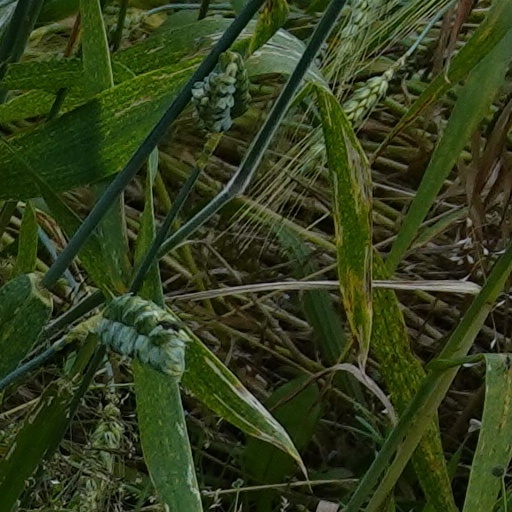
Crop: wheat